The Devil's Tomb

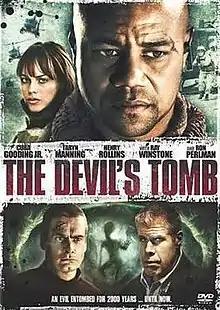
DVD cover

The Devil's Tomb is a 2009 American horror film, directed by Jason Connery. It stars Cuba Gooding Jr., Ray Winstone and Ron Perlman. The film was released direct–to–video on May 26, 2009.